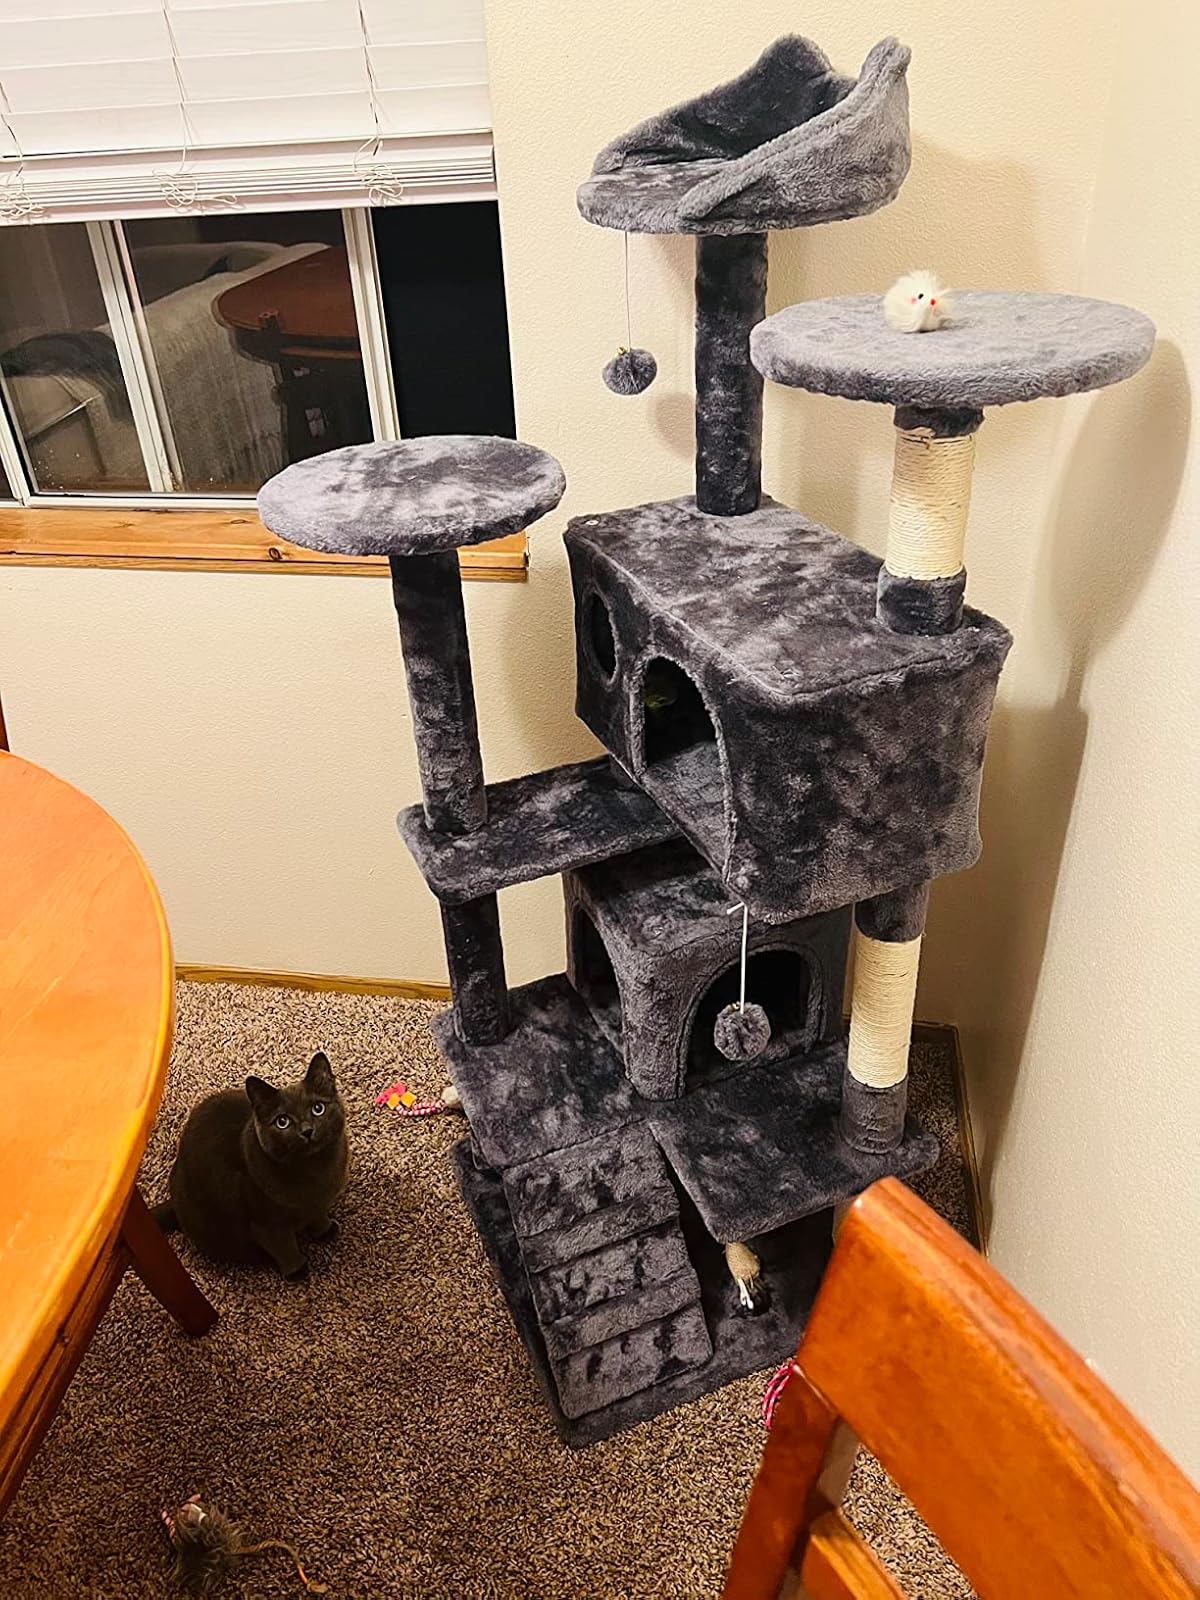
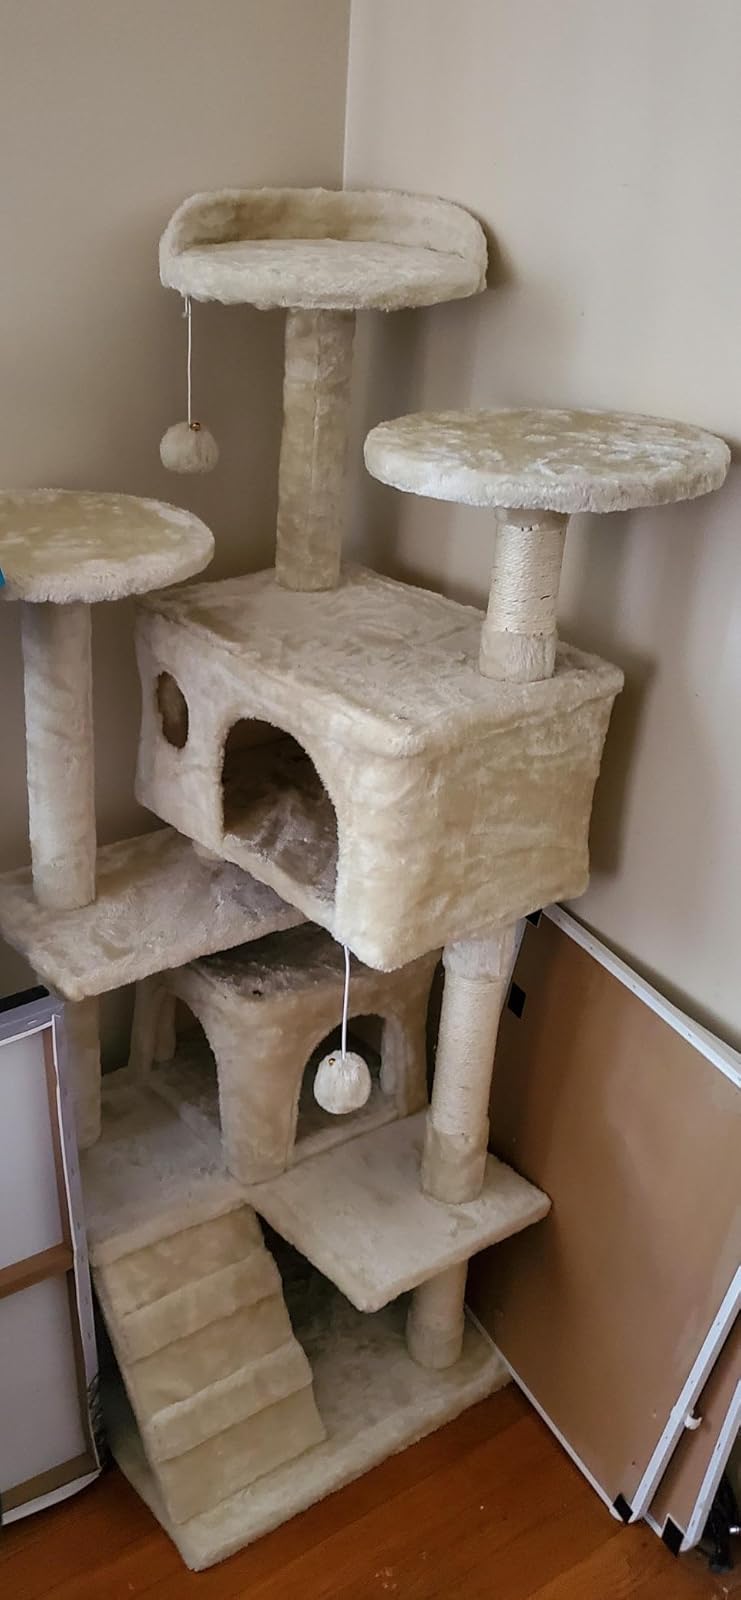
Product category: items_cat tree
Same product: no